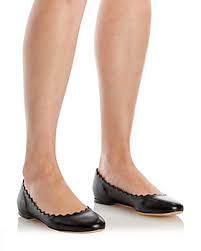
Label: Ballet Flat